LaFayette Fountain

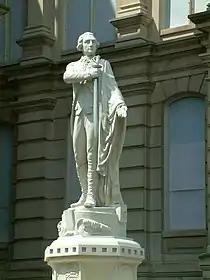
figure

Water for the fountain was originally supplied by a 230-foot well beneath it, which was installed in 1857 and whose waters were believed to have curative properties. The well was capped in 1936, and the fountain's water now comes from elsewhere.